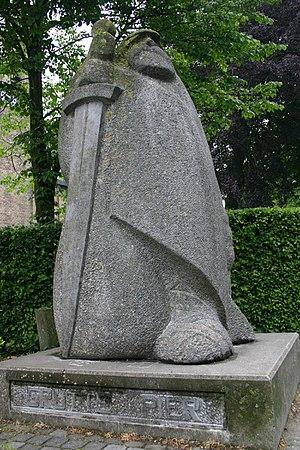
La Liberté frisonne ou Liberté des Frisons est le régime d’absence de féodalité et de servage que connut la Frise, la région initialement habitée par les Frisons, du XIIᵉ au XVᵉ siècle. La Frise historique comprenait les provinces actuelles de Frise et de Groningue ainsi que celles de Frise occidentale aux Pays-Bas et de Frise orientale en Allemagne. Durant la période de « Liberté frisonne », la contrée n’avait pas de seigneur souverain propriétaire et administrateur du pays. La Liberté frisonne se développa dans le cadre de disputes répétées pour les droits de la noblesse locale.
Un héros populaire est un type de héros, réel, fictif, ou mythologique. L'unique caractéristique qui distingue un héros populaire des autres personnages est l'importance de la place de son nom, de sa personnalité et de ses actes dans l'imaginaire collectif. Cette présence dans la conscience populaire est attestée par les références à ce personnage dans les chansons folkloriques, les contes et autres formes d'expression folkloriques ou populaires, comme la littérature.
Pier Gerlofs Donia de Kimswerd était un guerrier frison, un pirate, un rebelle et un héros populaire. Il est plus connu sous les noms frison Grutte Pier, néerlandais Grote Pier ou Lange Pier, ou encore latin Pierius Magnus. Ces surnoms font référence à sa grande taille et sa force physique exceptionnelles. Si sa vie nous est aujourd'hui connue principalement grâce à des récits légendaires, il n'y a cependant pas de doute quant à la réalité de son existence.